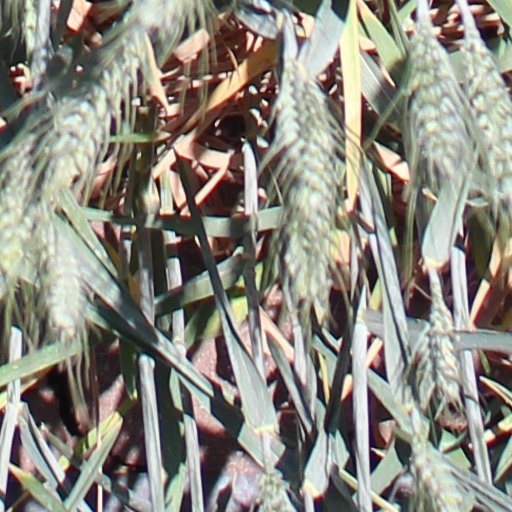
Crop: wheat